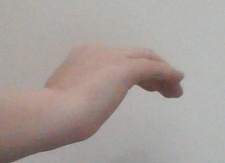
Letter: haa